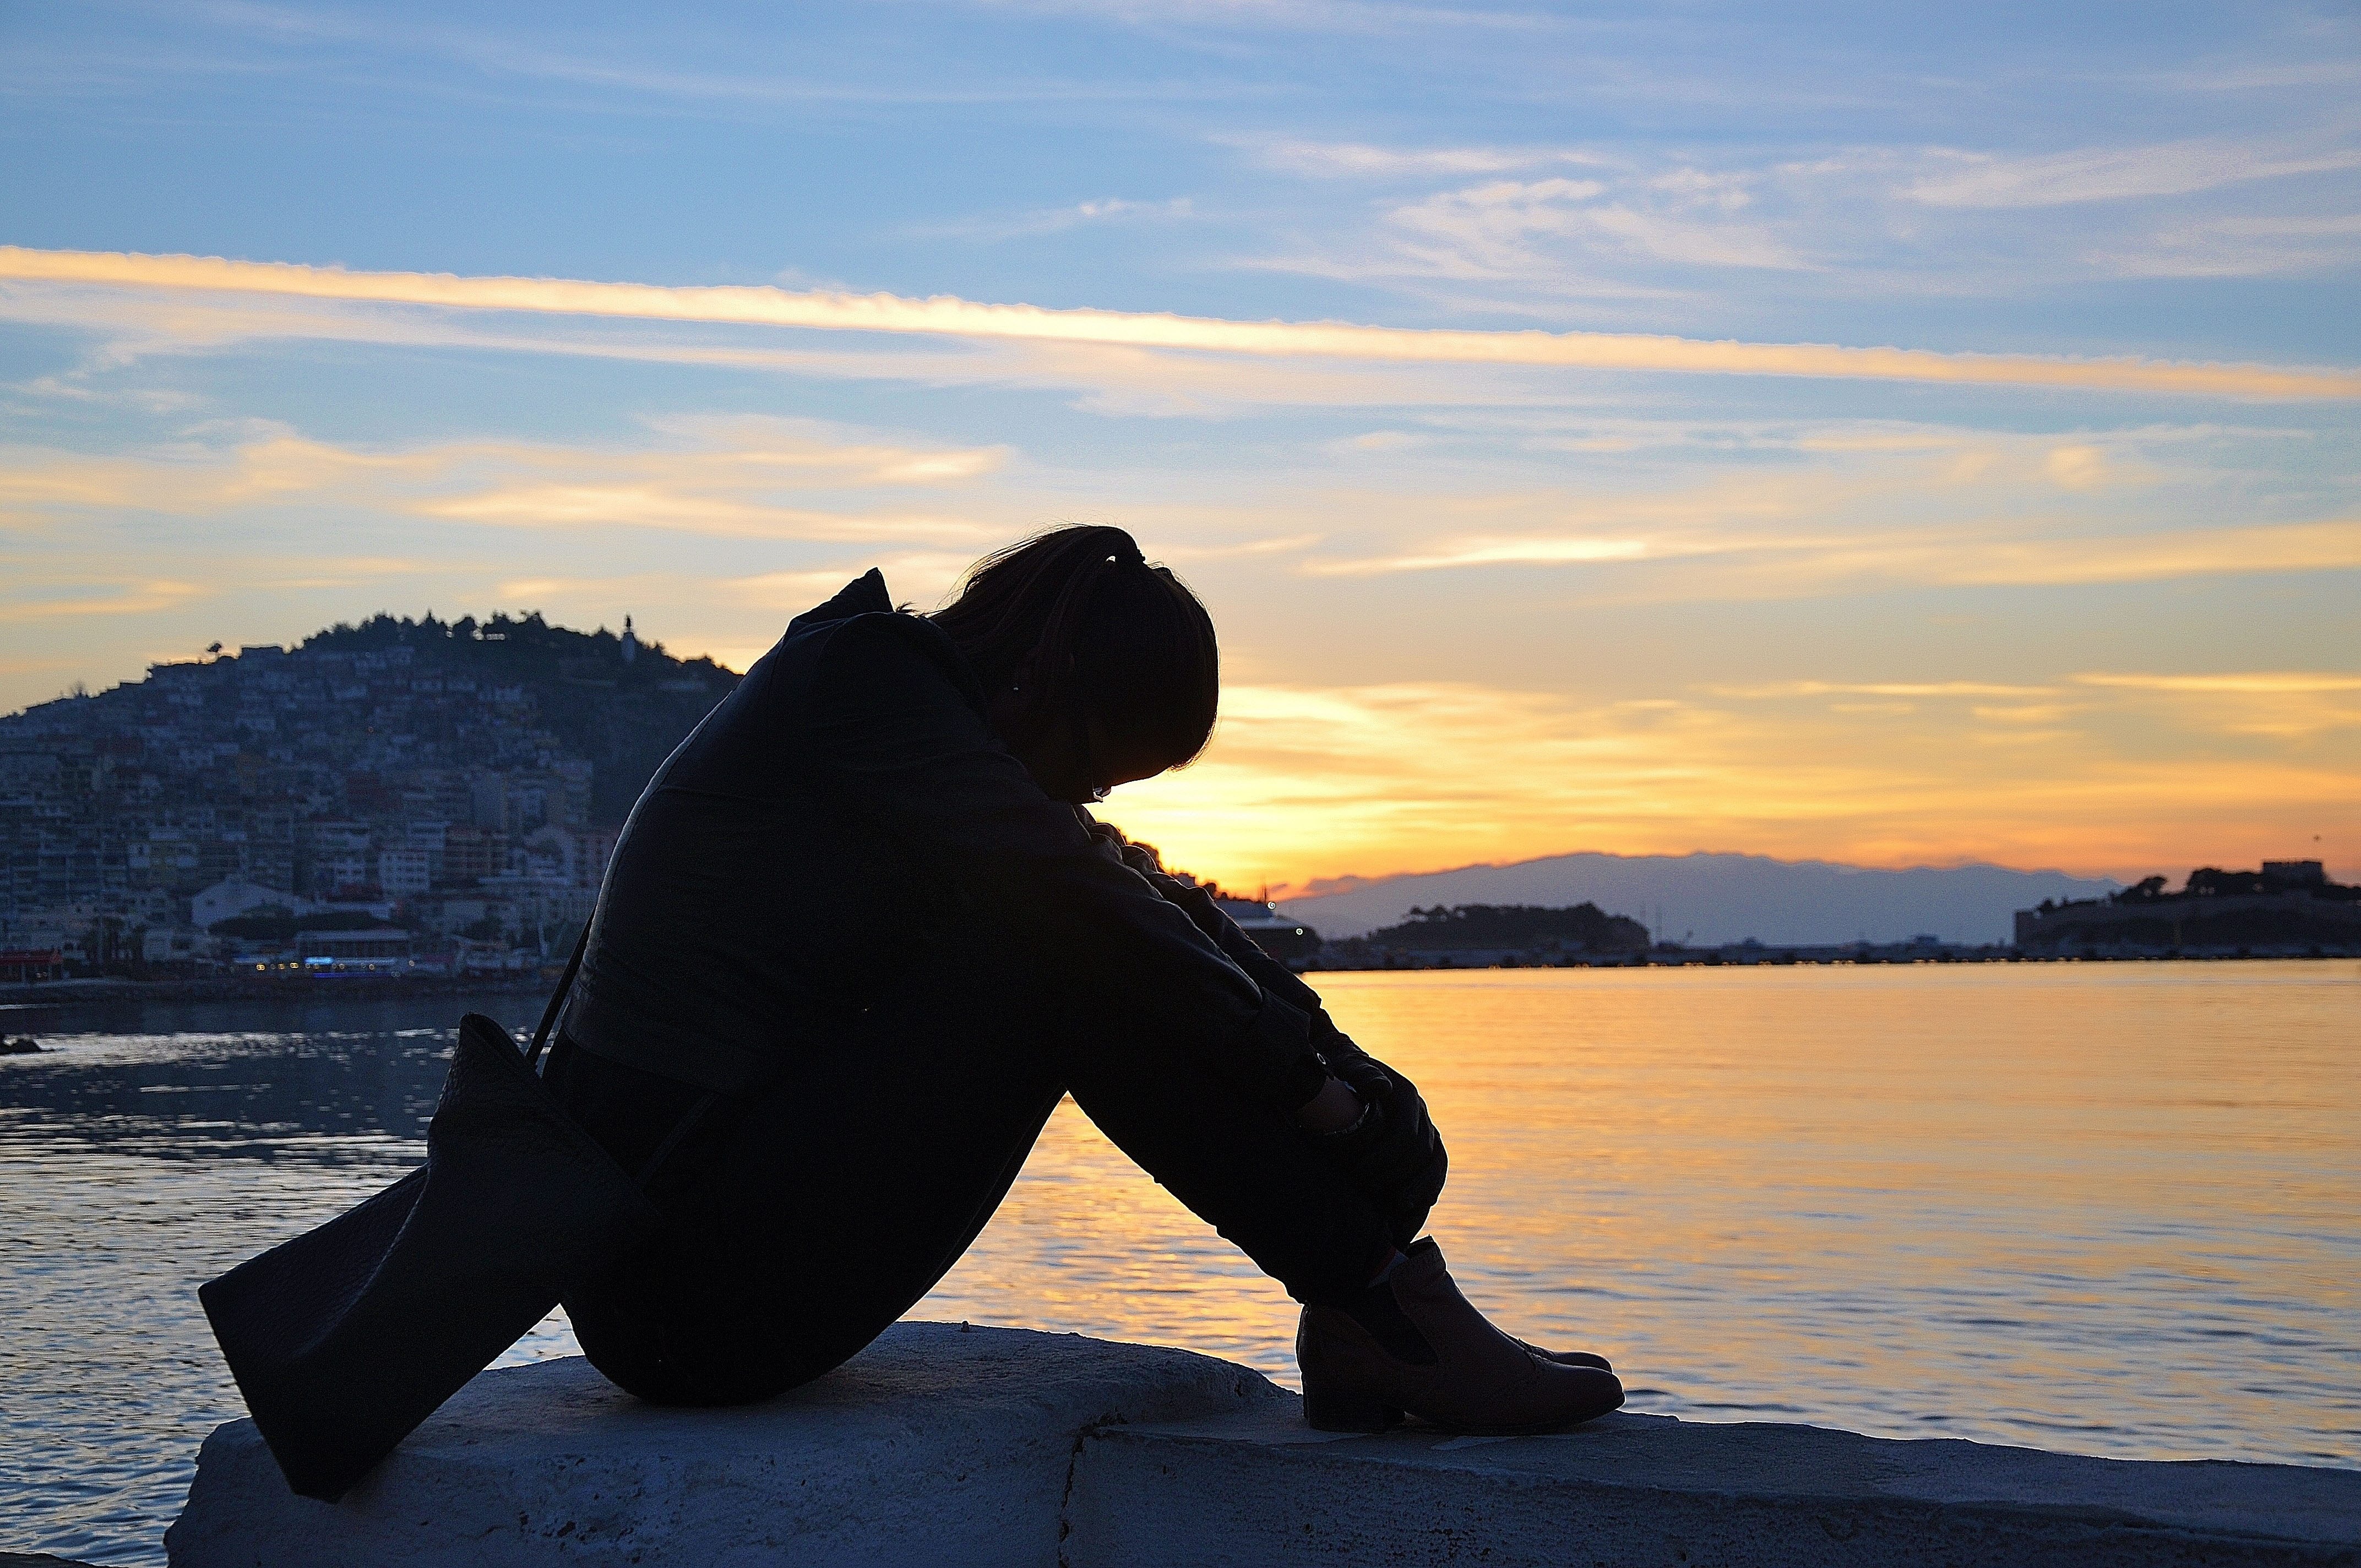
sea, ocean, silhouette, girl, woman, sunrise, sunset, sunlight, morning, evening, sitting, sports, human positions, physical fitness